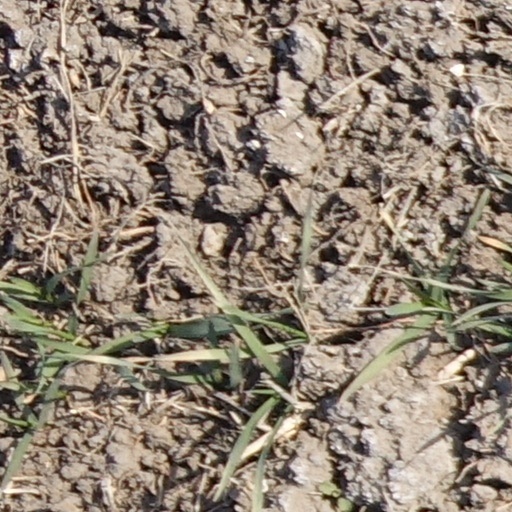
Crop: wheat